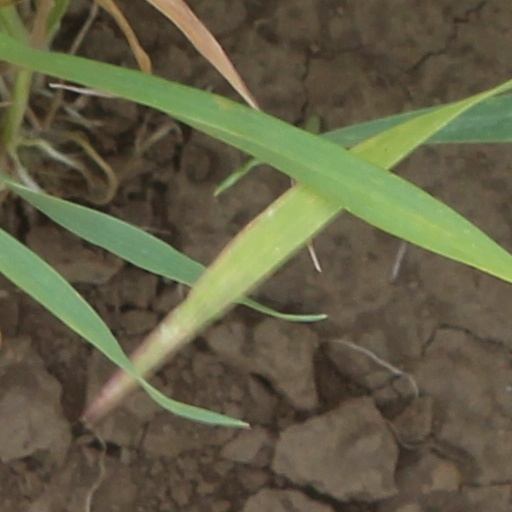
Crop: wheat